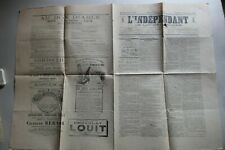
Waste category: paper